Clay Gould Ballpark

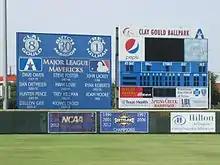
The scoreboard, brag board and championship years in right center field prior to renovation/replacement

Change has been a constant at the home of the Mavericks as UTA fans and visitors to the facility would be hard-pressed to go to Clay Gould Ballpark consistently in any five-year period without noticing a major upgrade or renovation.